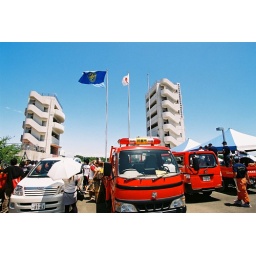
Fire fighters under a blue sky